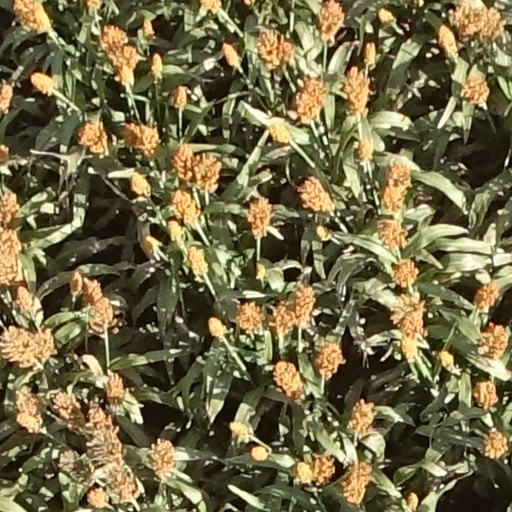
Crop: sorghum